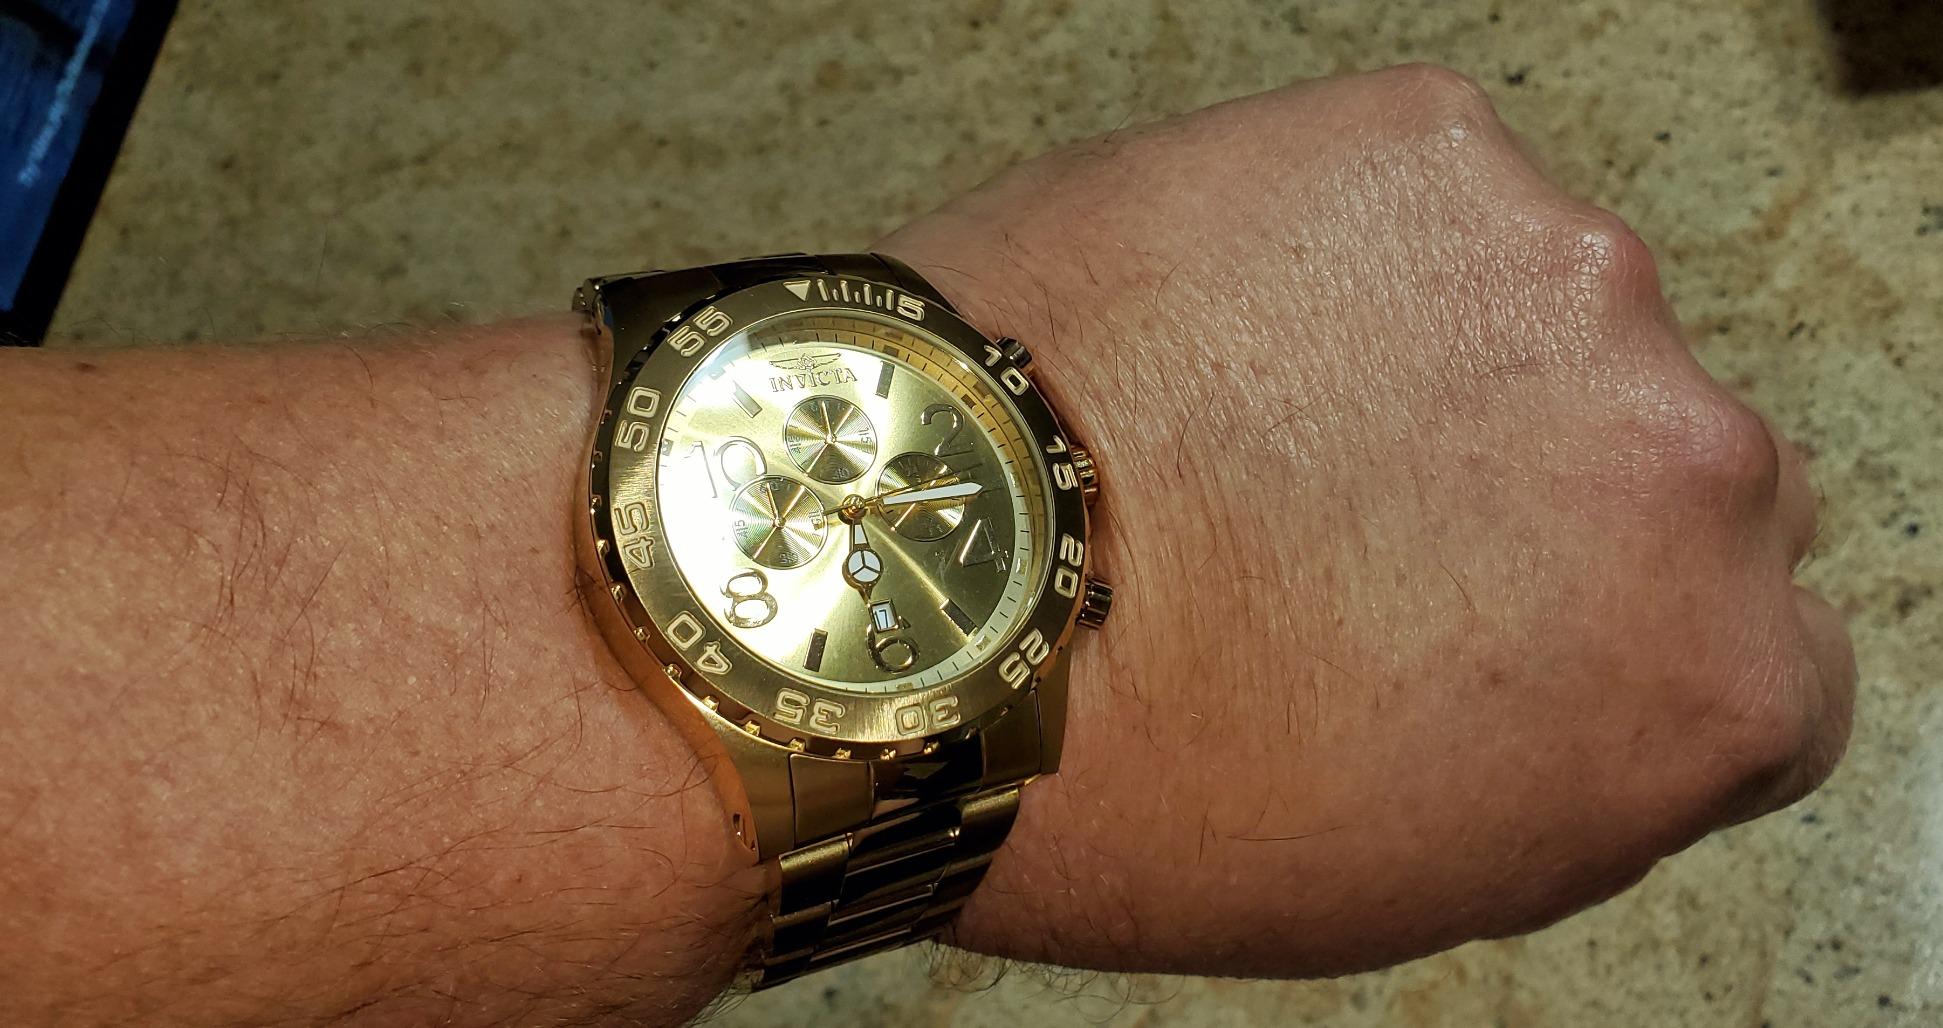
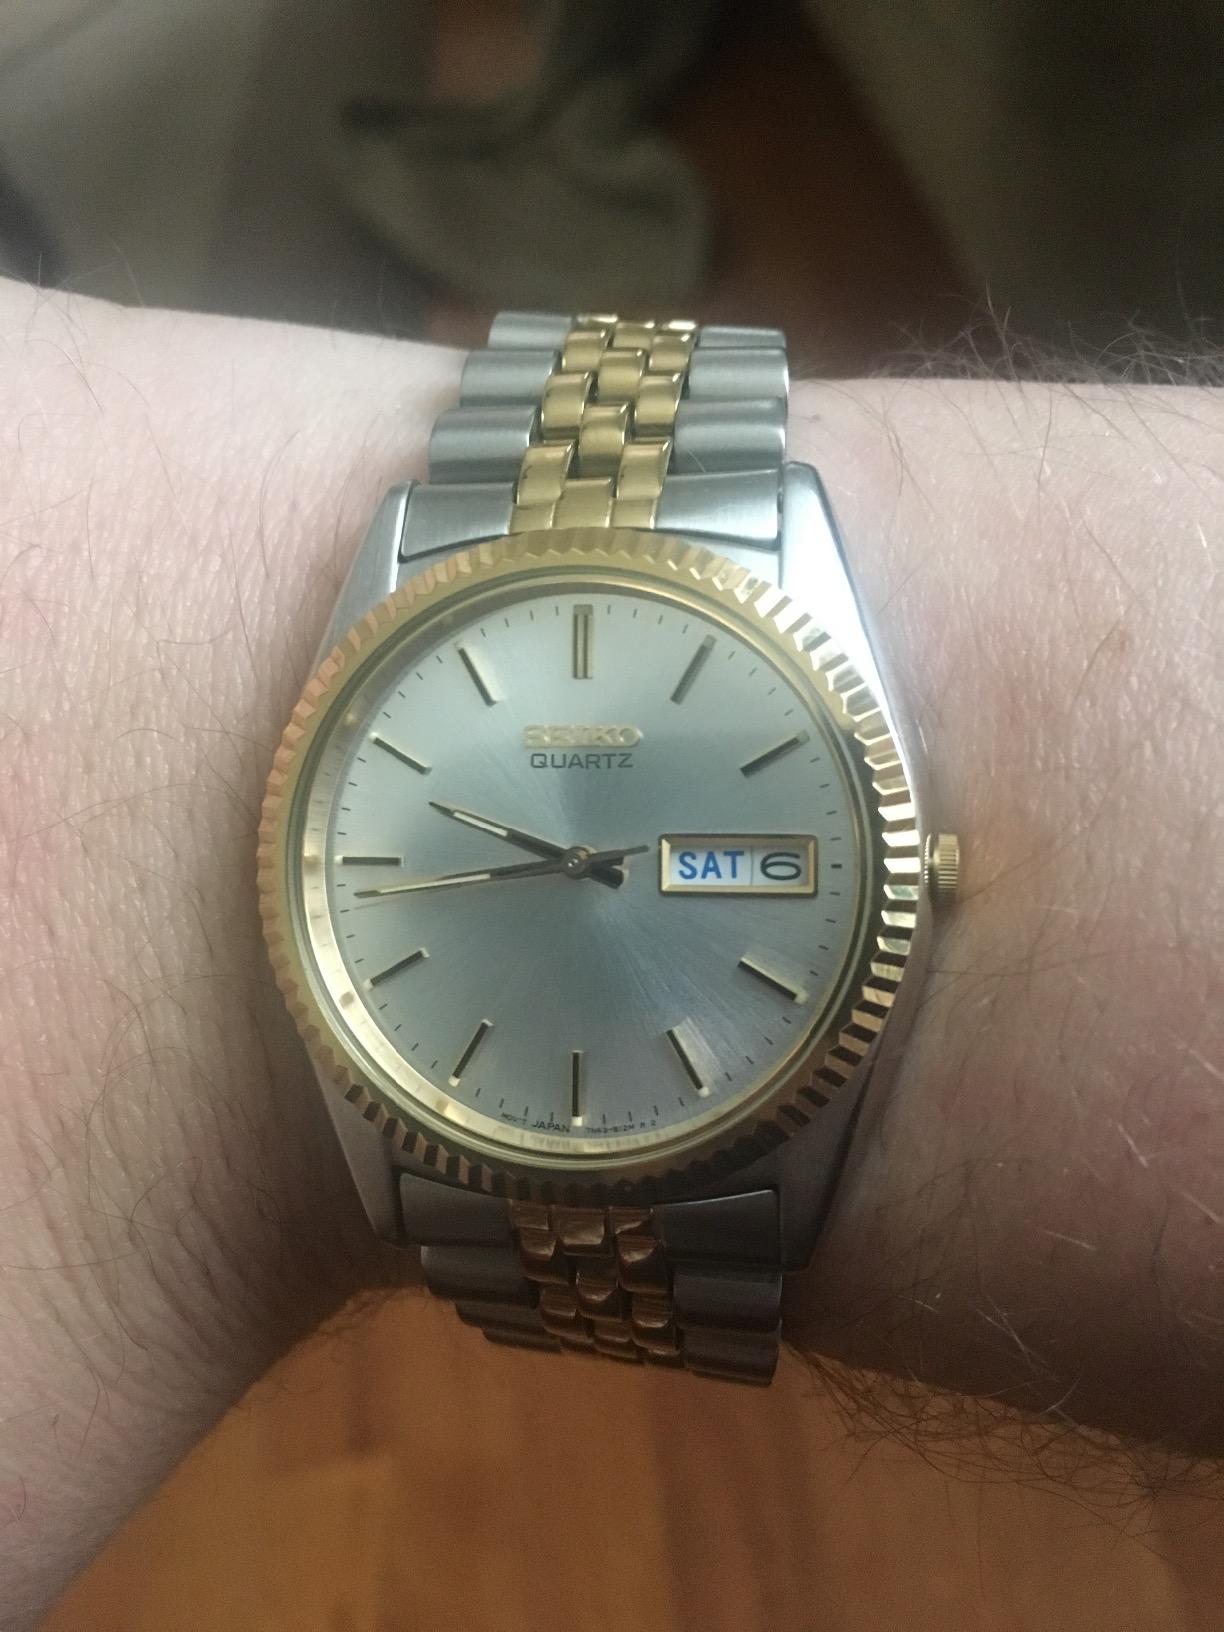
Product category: accessories_watch
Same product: no